Battleground (2013)

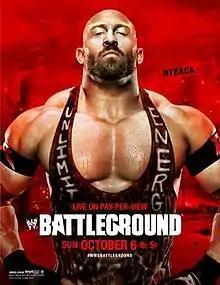
Promotional poster featuring Ryback

The 2013 Battleground was the inaugural Battleground professional wrestling pay-per-view (PPV) event produced by WWE. The event took place on Sunday, October 6, 2013, at the First Niagara Center in Buffalo, New York. Battleground was originally announced to be the new October PPV for the promotion; however, it was moved up to July the following year. It replaced Over the Limit, which had been previously held in May but was going to be held in October 2013.